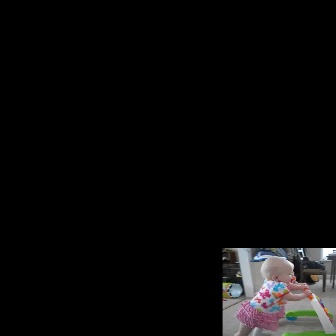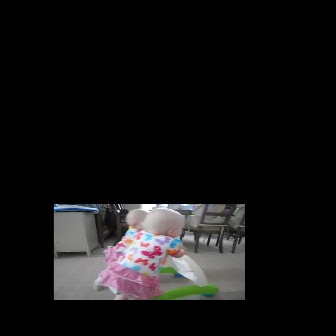
  Please identify the target specified by the bounding box [234,256,312,335] in the first image and locate it in the second image. Return the coordinates in [x_min,y_min,x_max,y_max] format.
Answer: [93,207,185,299]